Public housing in Singapore

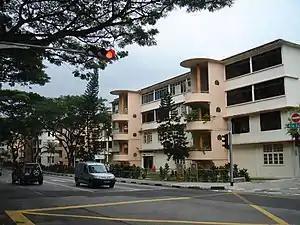
Early forms of private housing built by the SIT in Tiong Bahru in the 1950s

During British colonial rule, Singapore had an underdeveloped housing infrastructure that led to overcrowding and poor living conditions once it experienced an uptick in immigration. Model public housing was first built in Singapore by the Singapore Improvement Trust (SIT) from the late 1920s. Intended to house people displaced by the clearance of unsanitary buildings or by town improvement schemes, the SIT's initial housing schemes were small in scale but well received. From the early 1930s, the SIT subsequently started planning larger housing estates on the outskirts of the Central Area, and after being unable to encourage the private development of such estates, constructed the first estate, Tiong Bahru, from 1936. Subsequently, the SIT began focusing more on public housing provision from the late 1940s. The public housing built by the SIT was similar in terms of density and living space to British public housing projects of the time, with low population densities, and housed nine per cent of Singapore's population by 1959.